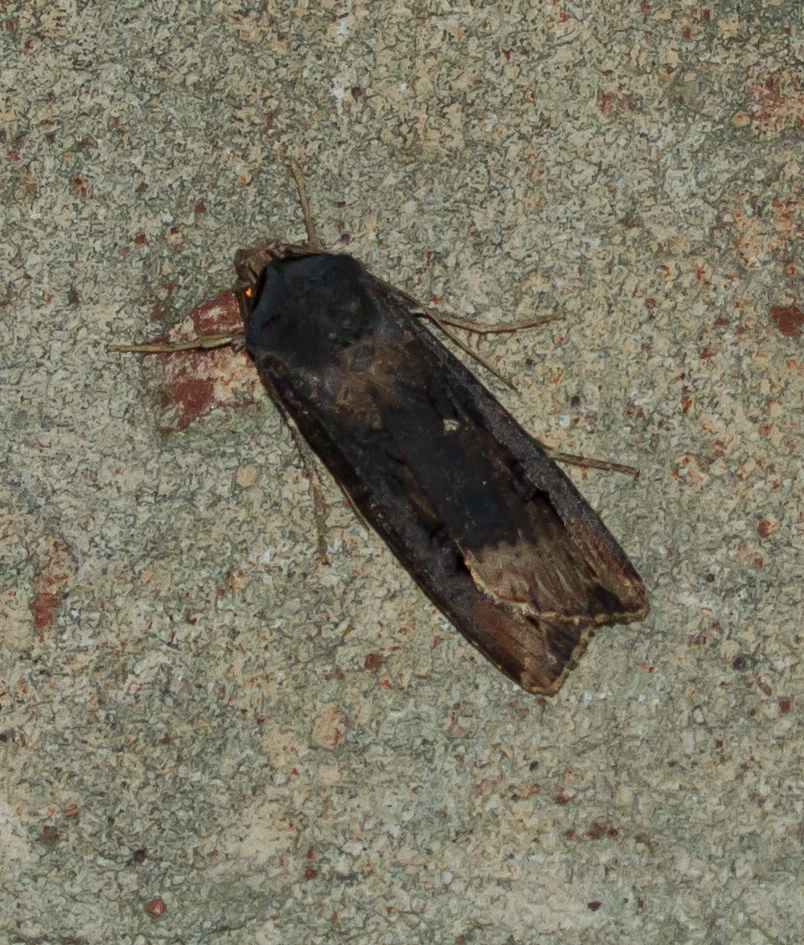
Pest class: cutworms